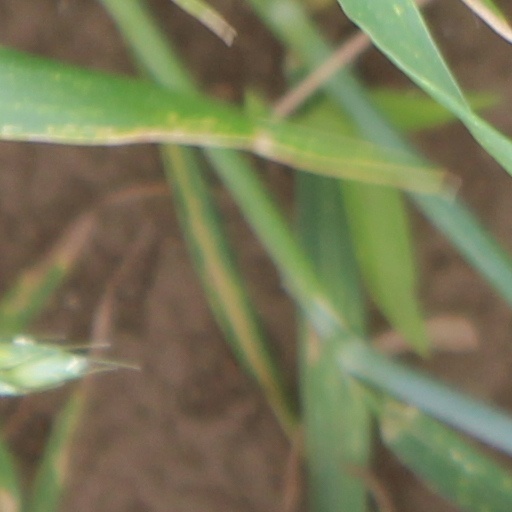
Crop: wheat